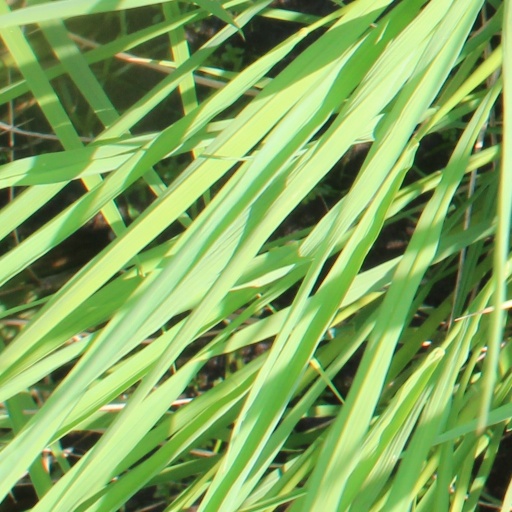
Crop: rice